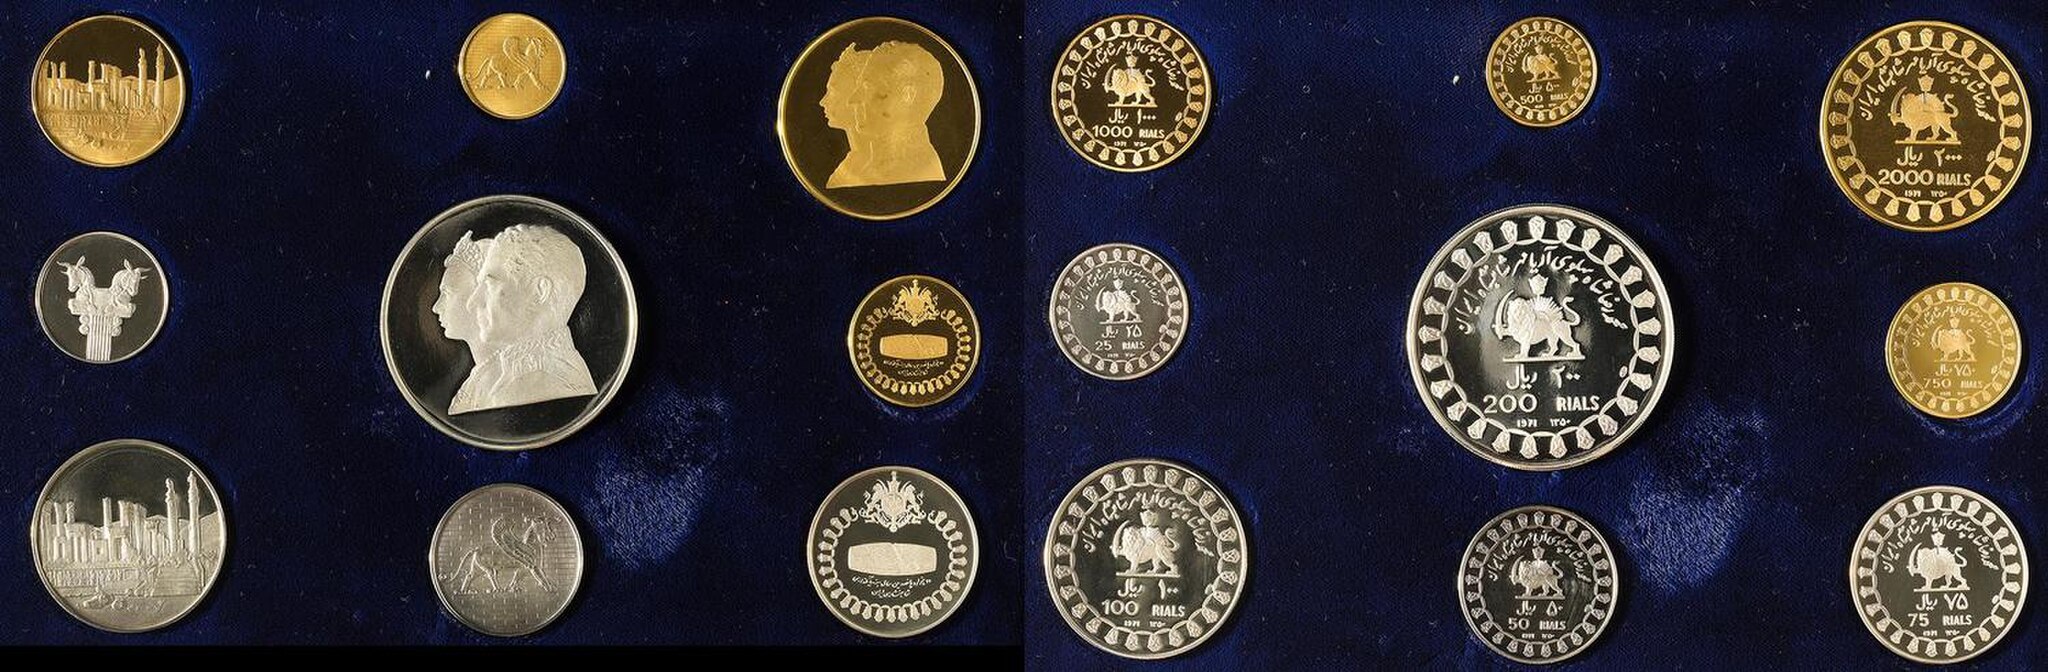
Title: Commemorative set of coins minted for 2500th anniversary of Iranian Monarchy
Description: Commemorative set of gold and silver coins minted in Canada for 2500th anniversary of Iranian Empire
Date: 2019-04-07
Categories: Coins of Iran, Self-published work, Commemorative coins of the 2500 year celebration of the Persian Empire